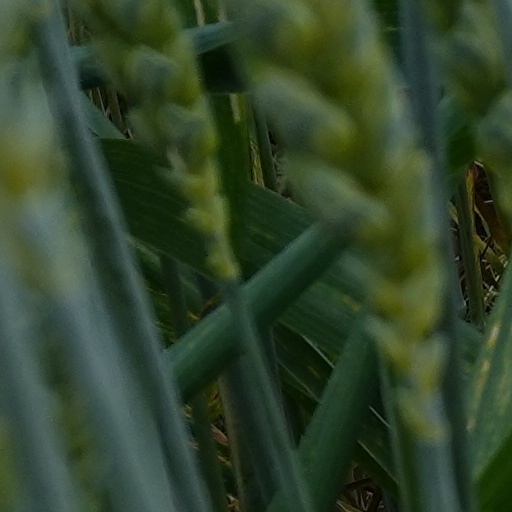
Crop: wheat